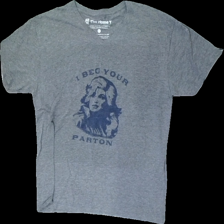
View: front
Type: T-shirt
Category: Unisex
Brand: Not in the list
Brand text on label: The Home T
Colors: Grey, Blue
Material: 50% polyester, 37% cotton, 13% rayon
Pattern: Other
Cut: Regular, V-collar
Size: L
Season: All
Price range: <50
Recommended usage: Reuse